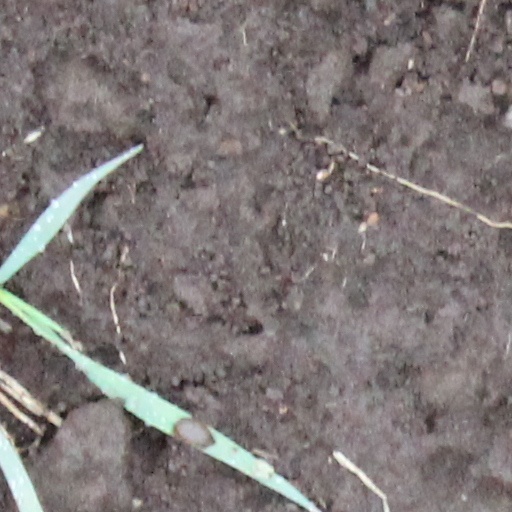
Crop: wheat